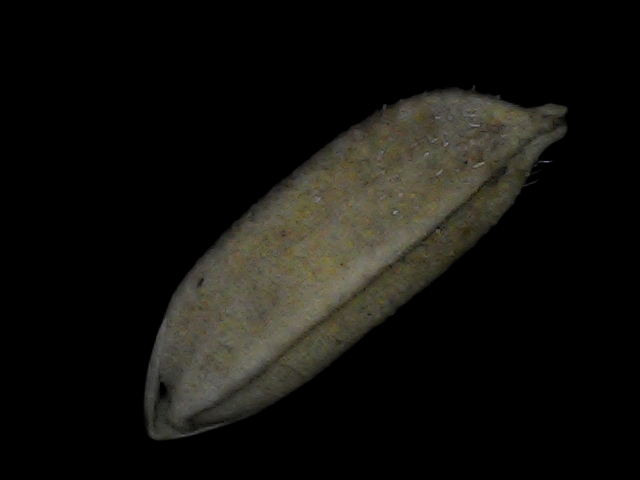
Rice variety: Bd72